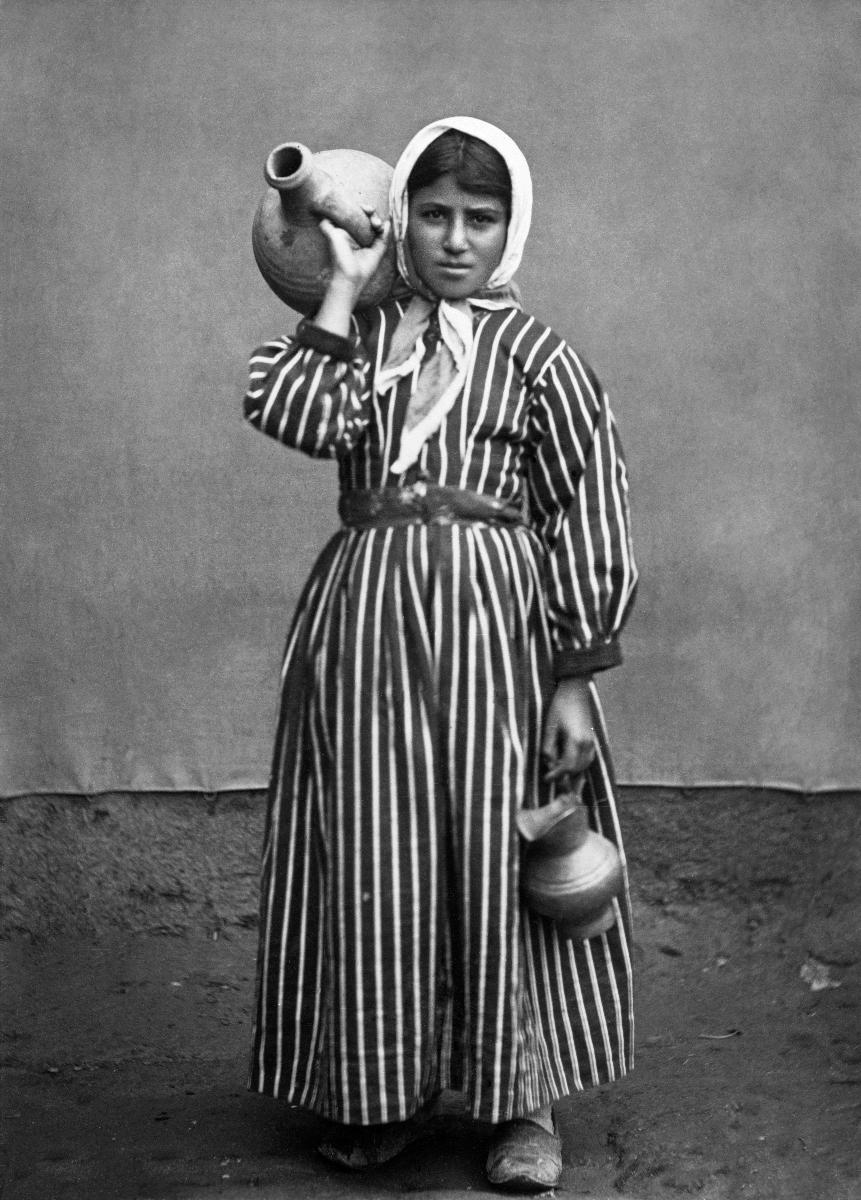
Armenialainen tyttö
Armenian girl
sisällön kuvaus: Nuori armenialaistyttö. Armenia, Venäjä. sisällön kuvaus: A young Armenian girl. Armenia, Russia.
Vuosi: 1917
Paikka: , Venäjä; , Armenia
Aiheet: armenialaiset; kansalliset vähemmistöt; ihmiset; Venäjä; lapset (ikäryhmät); tytöt; Armenians; national minorities; Russia; children (age groups); girls; armenier; nationella minoriteter; människor (släkte); Ryssland; barn (åldersgrupper); flickor